1966 United States Senate election in Oregon

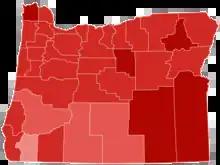
Hatfield:

In March 1966, Duncan announced his candidacy for the Democratic nomination, which was quickly endorsed by Neuberger. In his speech announcing his candidacy, Duncan reiterated his strong support for President Lyndon B. Johnson's escalation of the Vietnam War with its goal of stopping Communist expansion in Asia. Duncan's strong announcement exposed a rift among Oregon Democrats, including Oregon's senior Senator Wayne Morse, a leading anti-war voice, and Duncan's House colleague, Edith Green. Green had urged Duncan to run, but Duncan's hawkish statement troubled her. Soon after Duncan announced his candidacy, Howard Morgan, a former member of the Federal Power Commission, announced he was running as an anti-war option to Duncan. Morgan had the support of Morse and Green (though Green's endorsement did not come until the final week of the campaign), and Duncan had the endorsement of most of the party organization and the major newspapers in the state. When the results were announced, Duncan won by a nearly 2-1 margin in one of the first elections in which the Vietnam War was a central issue.